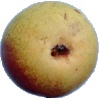
Label: Pear 2